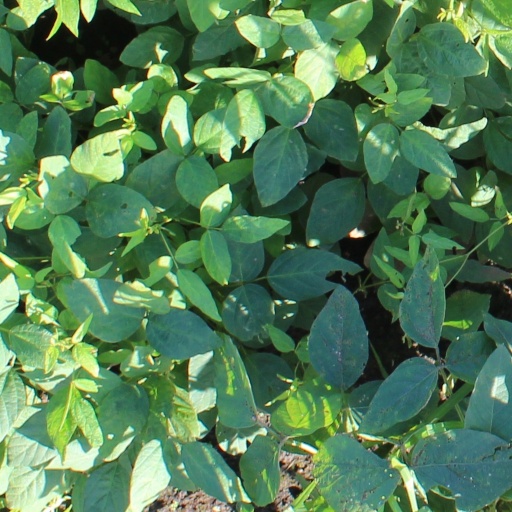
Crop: soybean